Karel Hájek

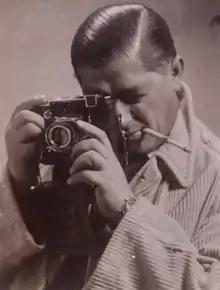
Karel Hájek in 1935

Karel Hájek (22 January 1900, in Lásenice – 31 March 1978, in Prague) was a Czechoslovak photographer who was represented by Schostal Photo Agency (Agentur Schostal).